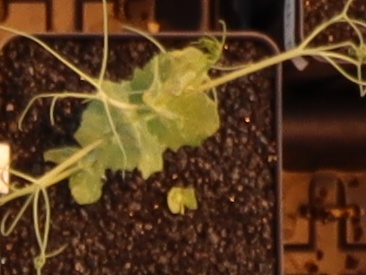
Label: Field Pea